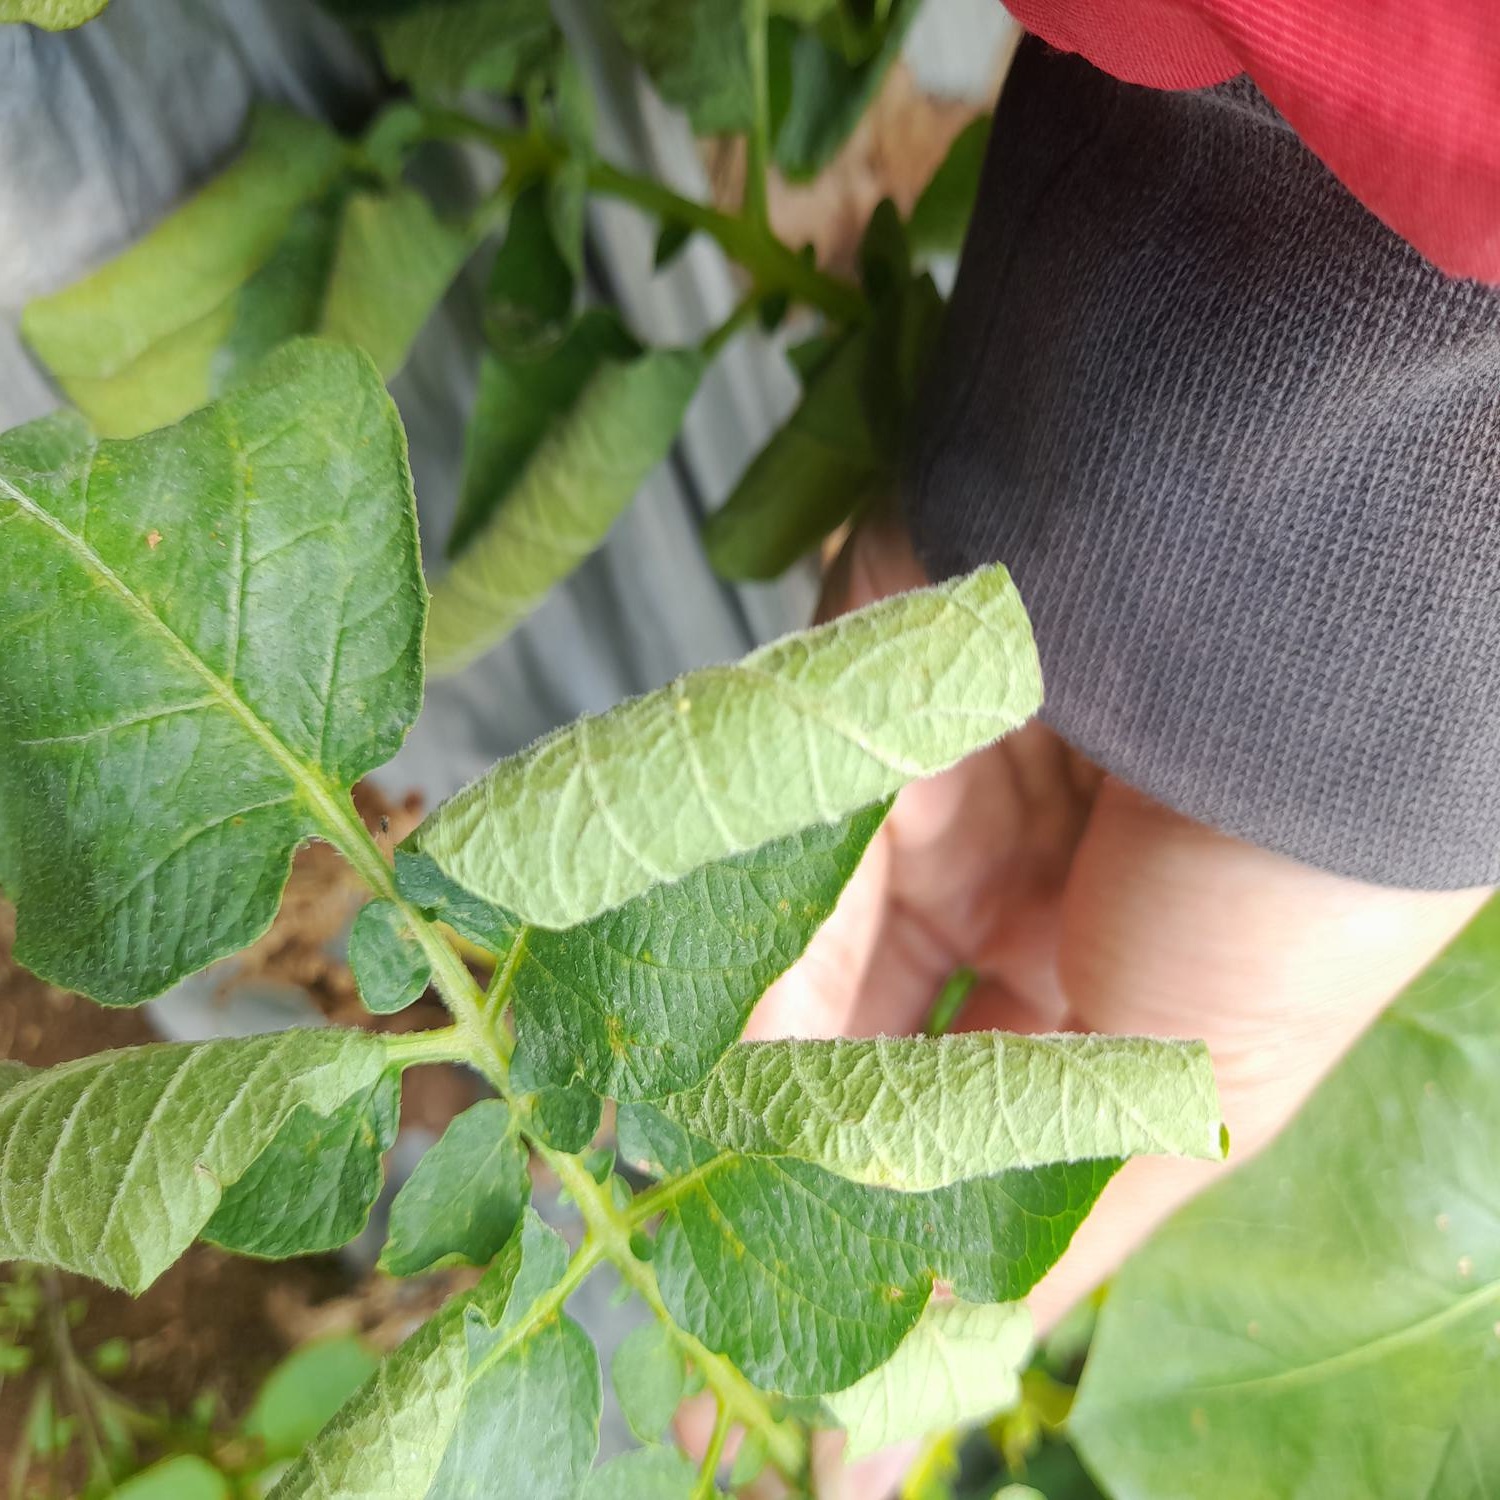
Etiqueta: Pudricion_Parda